Tuareg rebellion (2007–2009)

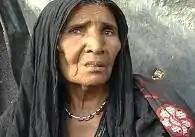
Fatimana Imola, a Tuareg woman in Northern Niger is interviewed by Voice of America journalists. She says army officers killed and dismembered her younger brother, Imola Kalakouawa when they suspected him of planting a mine in June 2007.

In Agadez Region, several events signaled a return to peace. On 28 April the United Nations World Food Programme announced it would begin aiding the repatriation of 20,000 people internally displaced since 2007. The towns of Iférouane, Gougaram, Danet, Dabaga and Tchirozérine would receive food and resettlement centres to ease the transition. Despite this, the government in Niamey announced on 23 May that it had renewed the "state of emergency" in the entire Agadez Region for another three months, allowing preventive detention and banning public gatherings.